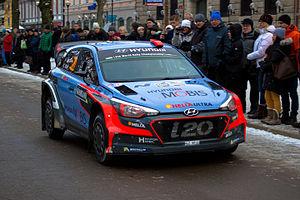
La Hyundai i20 est une automobile de segment B produite par le constructeur automobile coréen Hyundai Motor.